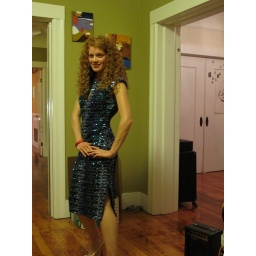
star horse in a blue dress